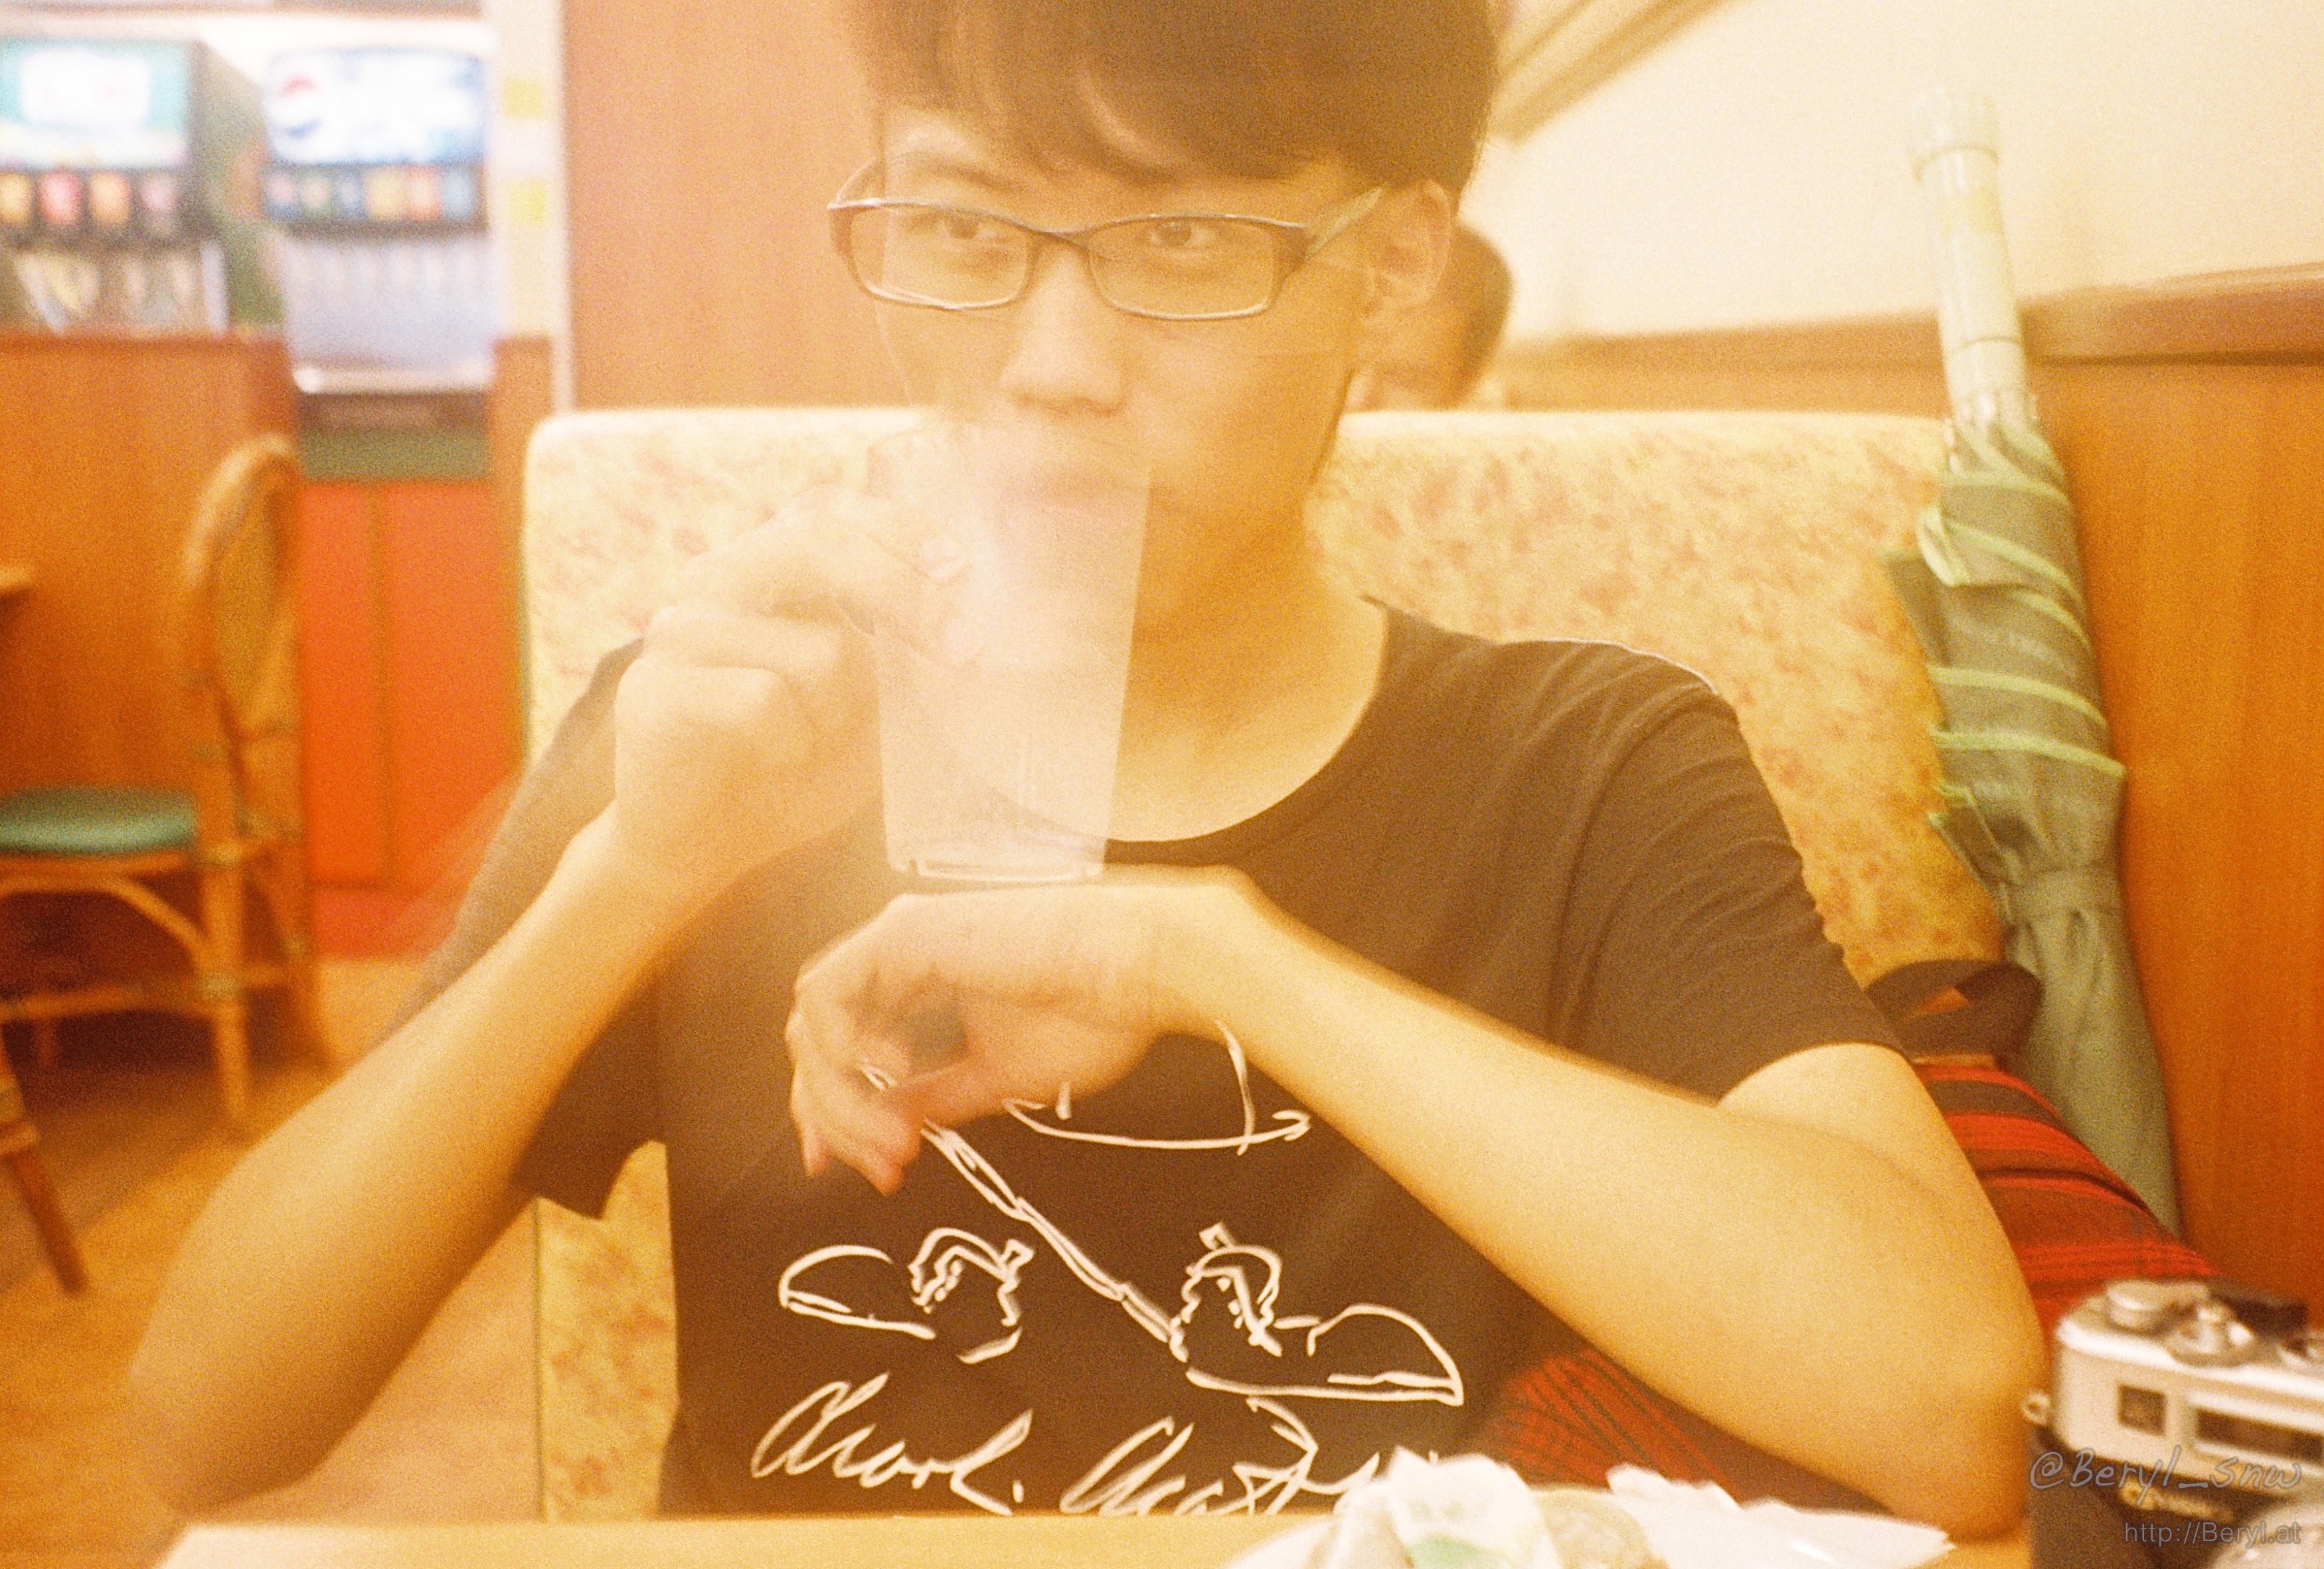
hand, person, people, warm, boy, restaurant, film, fujifilm, golden, chinese, eating, glasses, skin, motionblur, drinks, snap, leica, superia, lomo, 1600, ae, compactcamera, minizoom, varioelmar3570, shaky, sense, human action